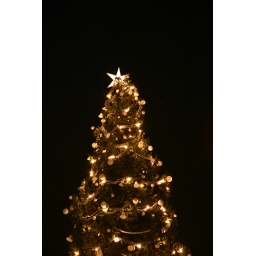
The Christmas tree in the market square